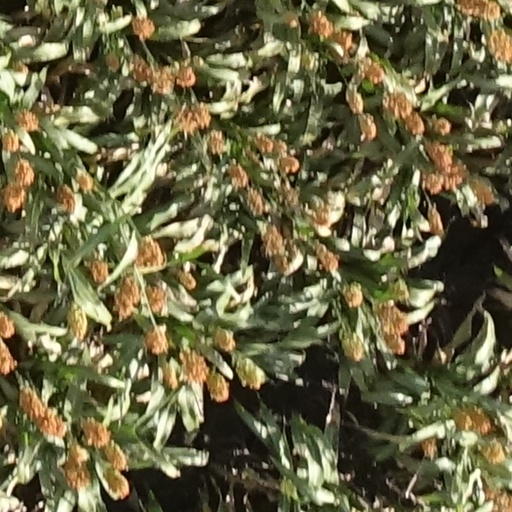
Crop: sorghum